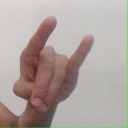
अक्षर: च